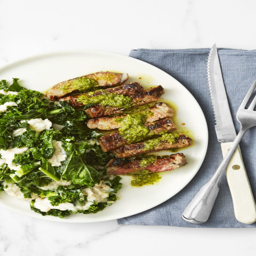
if you 're feeling extra fancy this year , try making your own pesto .